John Marriott Blashfield

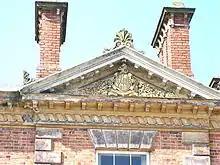
Garthmyl Hall Pediment showing terracotta including armorial and ornamented chimney stacks designed by J.K. Colling

Blashfield was Mintons representative in London and a partner in the firm of Wyatt, Parker & Co of Millwall, manufacturers of cement, scagliola and mosaic pavements, which he took over in 1846. In 1843 he published a small booklet on mosaics he had designed and in 1843/45 he was responsible for the mosaic floor at the old Conservative Club in St James's Street, London. He became interested in the manufacture of terracotta around 1839 when he engaged J. G. Bubb on experimental terracotta work for model cottages at Canford Magna, Dorset. This appears to have led to his manufacturing terracotta ornamentation for buildings. In the early 1840s he supplied an extensive series of gothic terracotta mouldings for the English church at Bagni di Lucca in Tuscany. In the mid 1840s he started working with leading English sculptors, most notably John Bell and William Theed the Younger, for whom he produced terracotta versions of sculptures which were originally sculpted in marble or cast in iron.